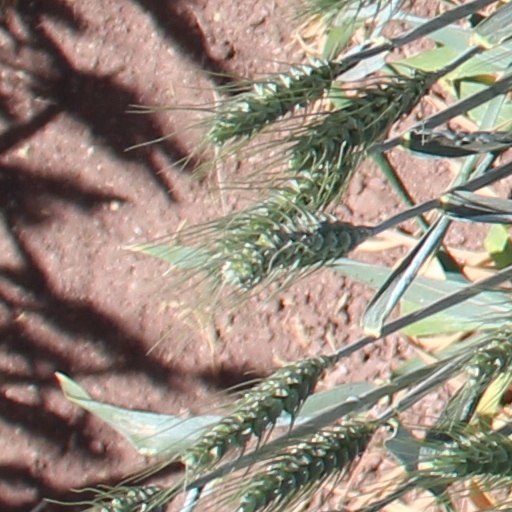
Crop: wheat